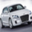
Label: automobile